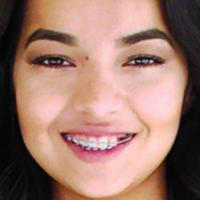
Age group: age 11-20